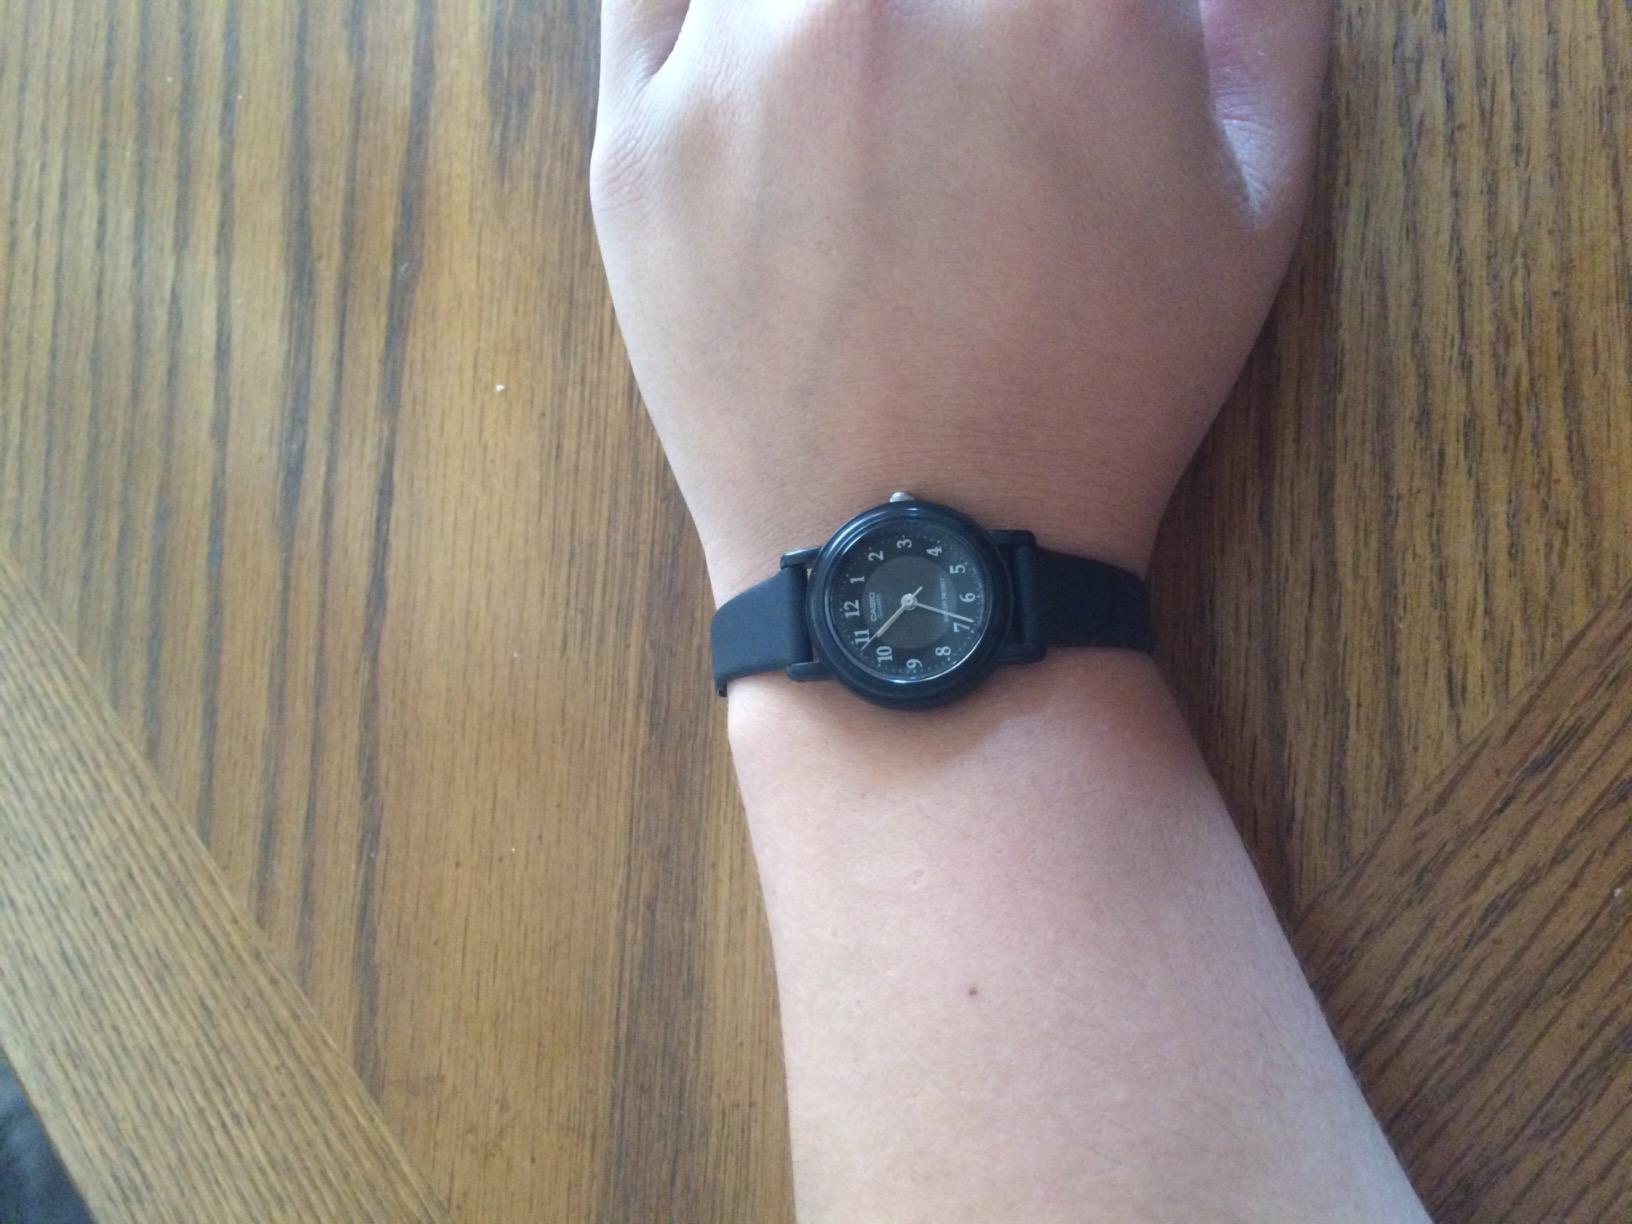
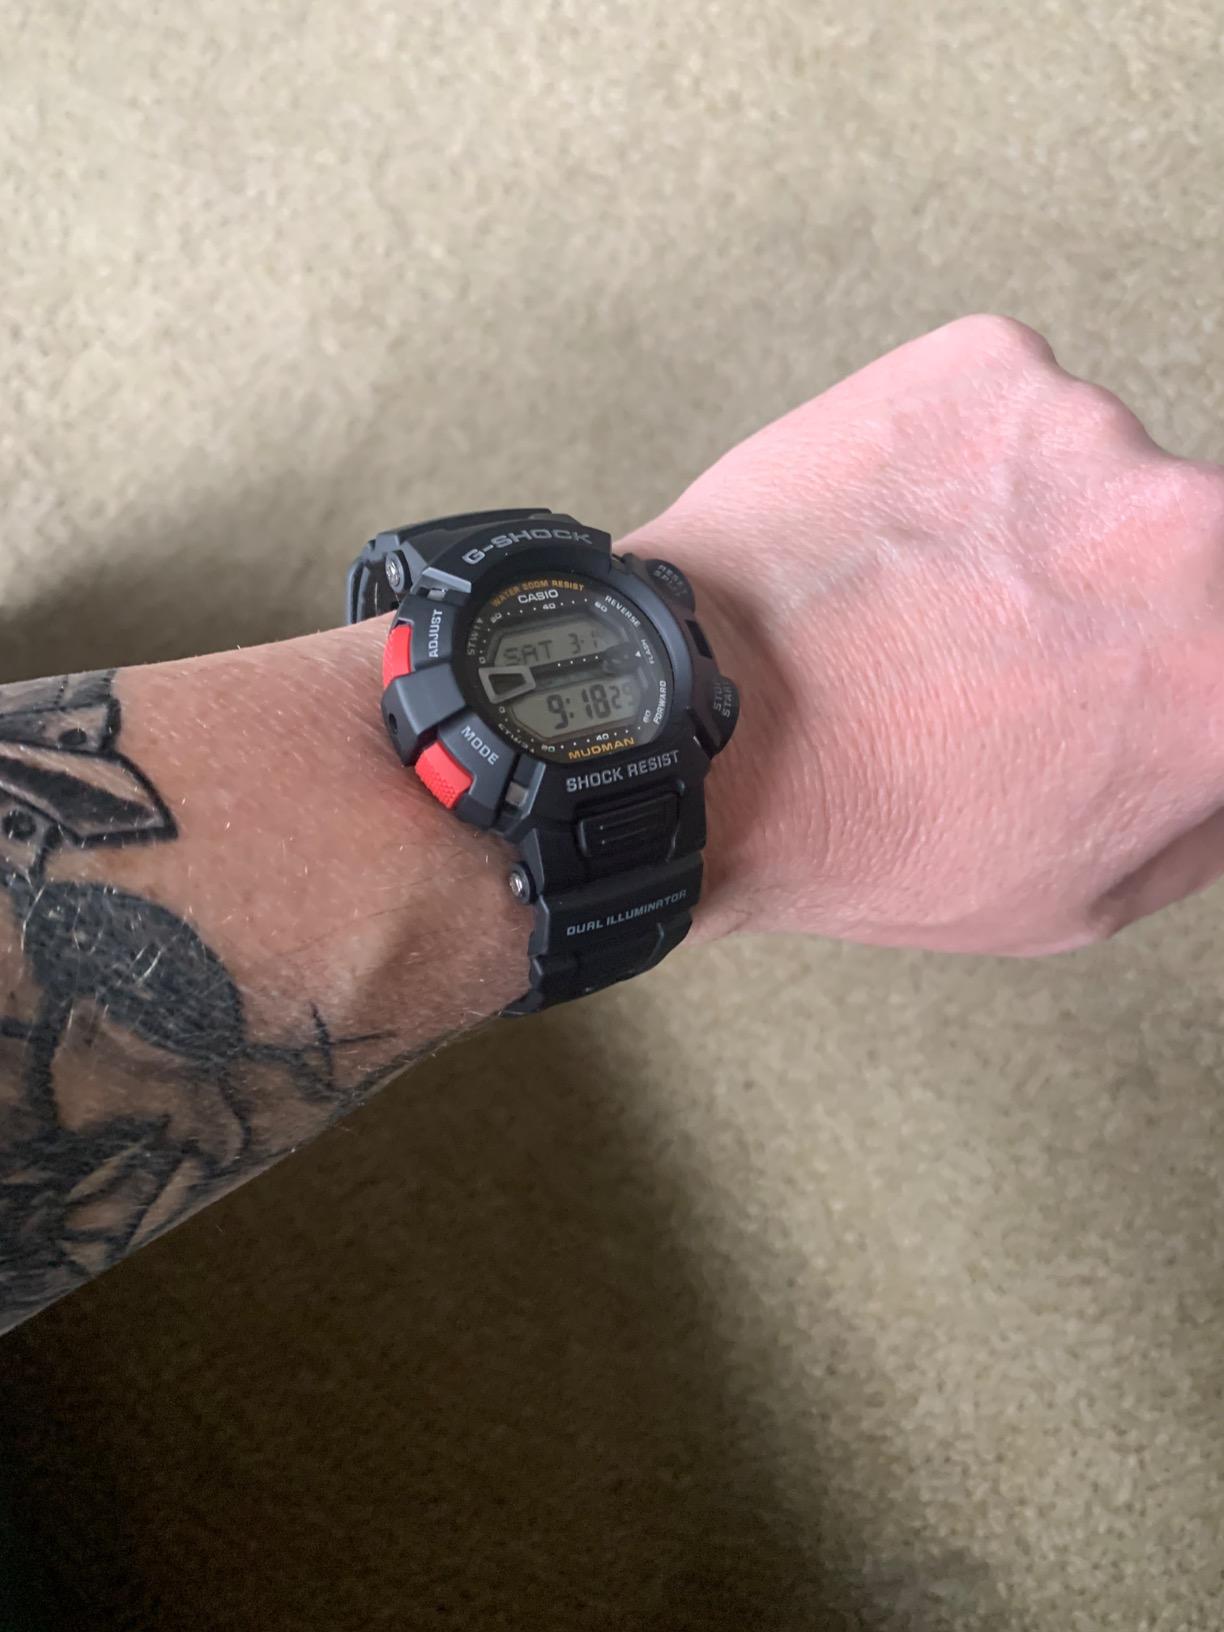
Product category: accessories_watch
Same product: no